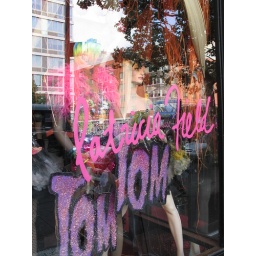
Patricia Fields store window in Soho- the writing on the glass looks like hot pink lipstick